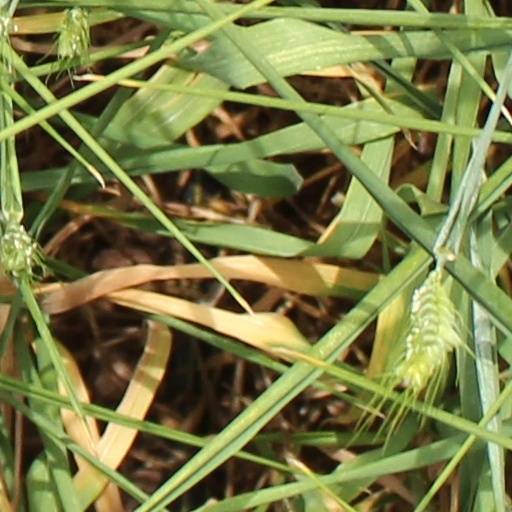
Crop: wheat